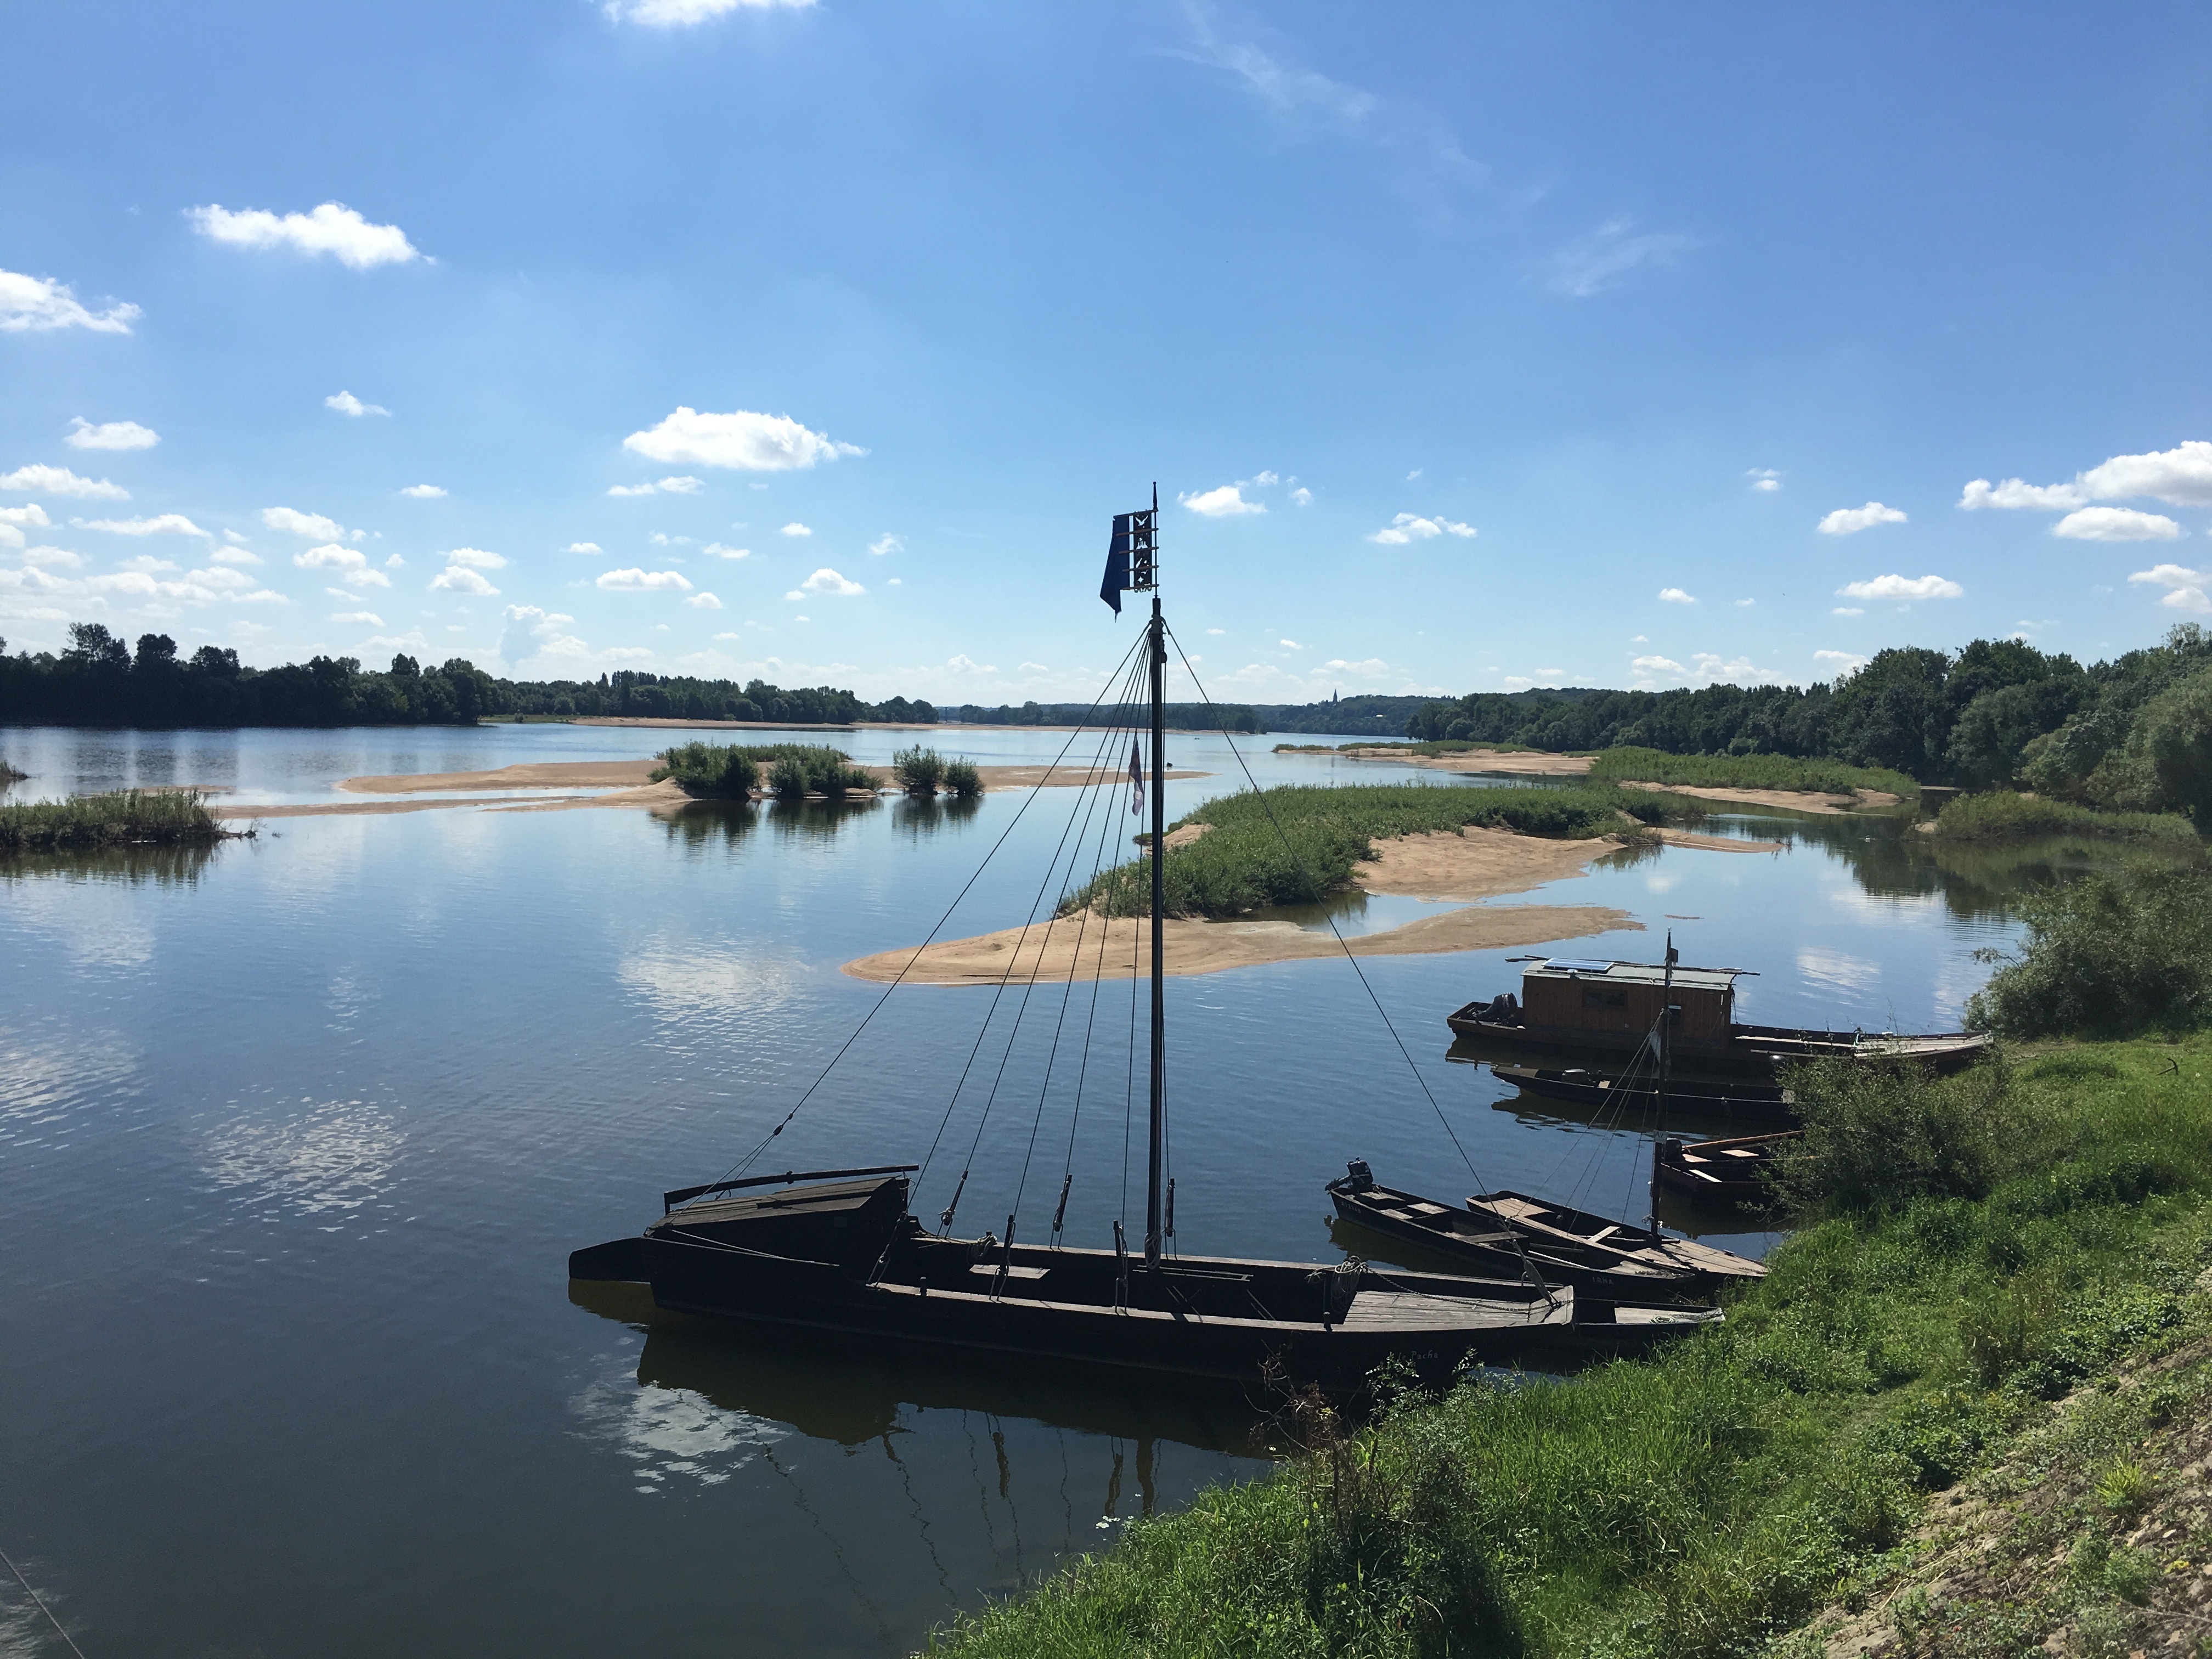
sea, water, dock, boat, lake, reflection, vehicle, bay, marina, reservoir, waterway, body of water, boating, channel, loch